Medieval parish churches of York

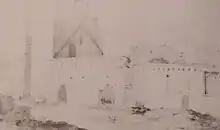
The ruins of St Michael, in about 1700

The present St Lawrence building is Victorian, but in its churchyard is the small tower of its predecessor (in which Sir John Vanbrugh was married in 1719). This dates back to the twelfth century, although its top storey was added in the fifteenth century. The tower, which is in the care of the Churches Conservation Trust, has an impressive Norman doorway, formerly one of the entrances to the nave. The old nave and chancel is marked out in medieval and 18th-19th century gravestones, including those of the Heskeths and Yarburghs of Heslington Hall. The medieval font, along with four early-Victorian windows and some earlier furnishings, can still be seen in the 'new' church.